Frederick I of Liegnitz

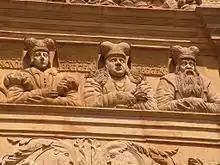
John I, Frederick I, Frederick II.

Frederick I of Liegnitz (3 May 1446 – 9 May 1488), was a Duke of Chojnów and Strzelin from 1453, of Oława and Legnica from 1454, of Brzeg from 1481 and of Lubin from 1482.